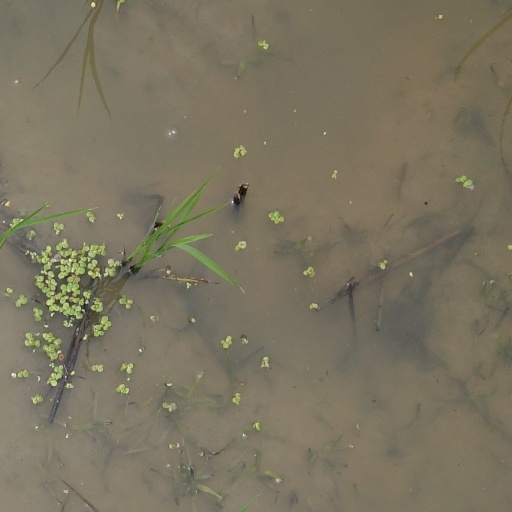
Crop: rice